Kiko Casilla

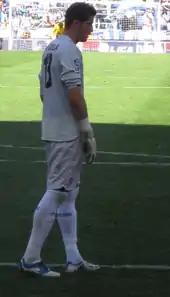
Casilla in 2013

In August 2007, Casilla was acquired by RCD Espanyol on a free transfer. On 20 January 2008, he made his debut in La Liga in a 1–2 away loss against Real Valladolid, coming on as a substitute for injured Iñaki Lafuente two minutes after half-time as the habitual starter Carlos Kameni was away on international duty. That month, news surfaced that Arsenal were interested in acquiring the young Spaniard's services.